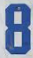
Number: 8